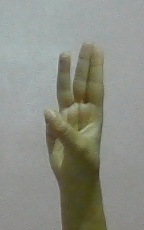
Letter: thaa